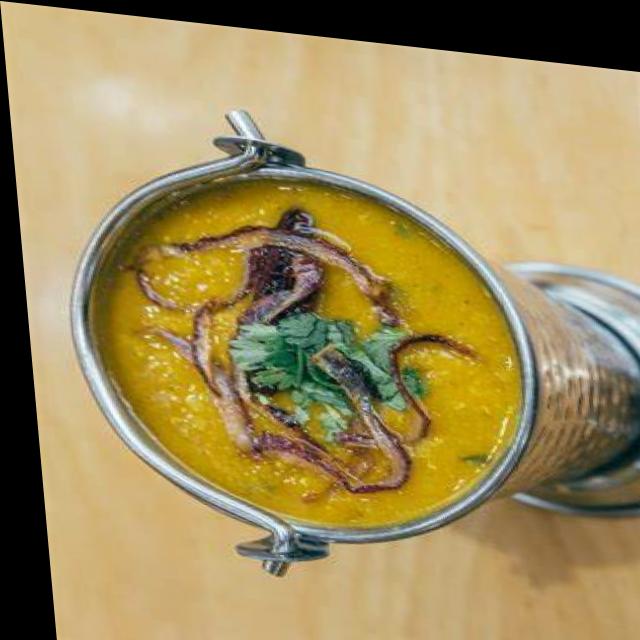
Dish: dal_makhani